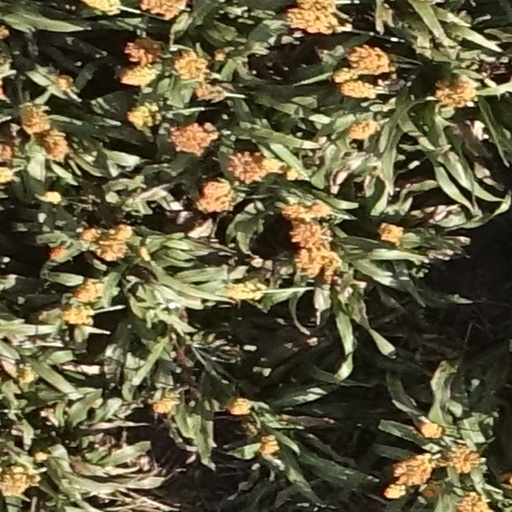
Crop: sorghum